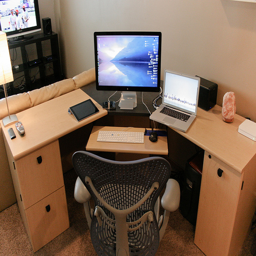
The office space is clean for the worker
There is a chair next to a laptop and larger computer screen.
A desk with a lamp, remote control, laptop, keyboard, monitor and a mouse on it.
A chair sitting in front of a computer desk with a laptop on it.
a workstation made of a wooden table and large flat screen monitor, laptop, mouse, and keyboard